Islington Town Hall

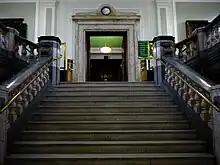
The stairs leading up to the council chamber

The building was commissioned to replace the ageing mid-19th century vestry hall on Upper Street which had been used by the Parish of St Mary's, Islington. The vestry hall had become the headquarters of the Metropolitan Borough of Islington in 1900. After the vestry hall had become inadequate for the council's needs, civic leaders decided to procure a new town hall; they purchased a site with a row of Georgian era terraced houses known as Tyndale Place for this purpose in 1920.